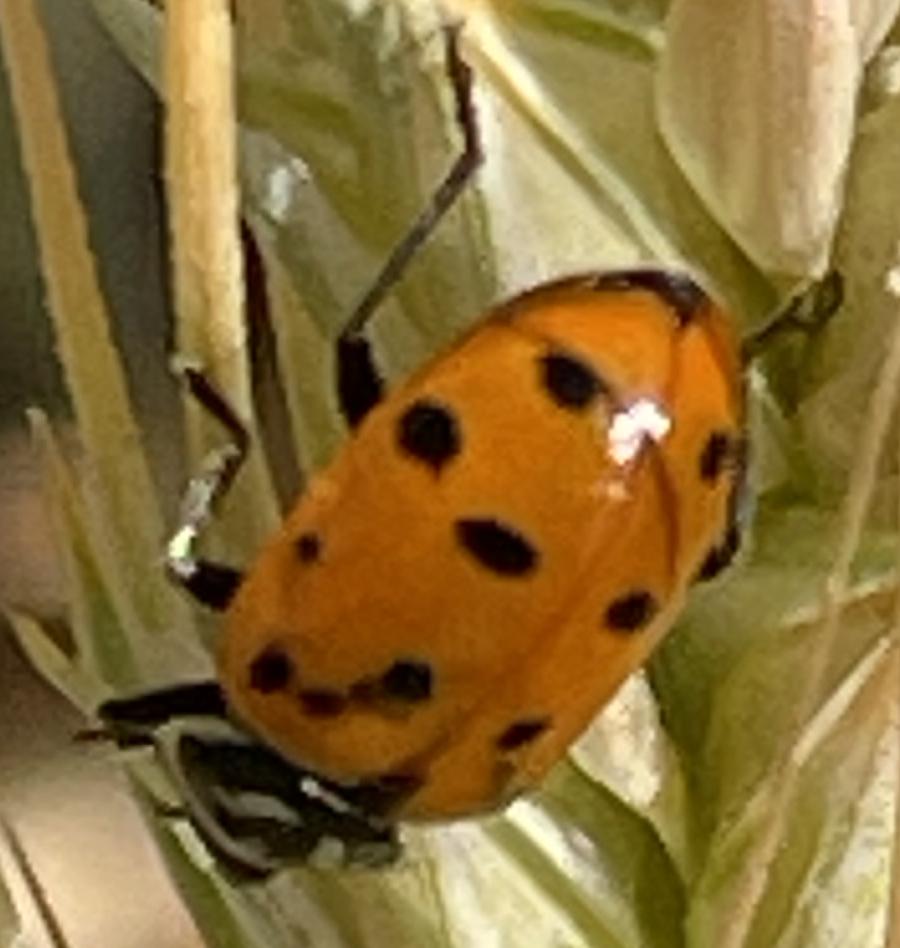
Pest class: predators